NBC Europe

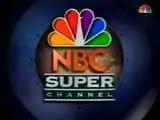
NBC Super Channel logo (1993–1996)

On 2 October 1993, the station which was in severe financial difficulties was taken over by the American company General Electric, then-parent of the NBC television network, and became NBC Super Channel. From 9 September 1996, the channel was renamed NBC Europe, but was from then on almost always referred to as simply "NBC" on the air, although the network (along with its sister station CNBC Europe launched on 11 March earlier that year) was transmitted from the GE building in Hammersmith. The transmission suite used cutting edge Pro-Bel COMPASS and MAPP automation at the time, and Profile video servers for all commercials and promotions, within programmes continued to be played from tape automatically.